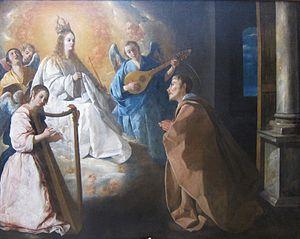
Pierre Nolasque est un religieux occitan, qui a fondé l'ordre de Notre-Dame-de-la-Merci, pour le rachat des captifs aux mains des musulmans, dans le contexte de l'Espagne médiévale. Il a été canonisé par Urbain VIII en 1628. Sa fête se célèbre le 6 mai.